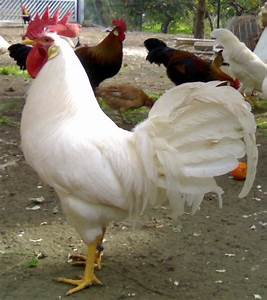
Label: chicken